Answer in natural language. Is Doorway (highlighted by a red box) further away or in front of Doorway (highlighted by a blue box)? Choose between the following options: further away or in front
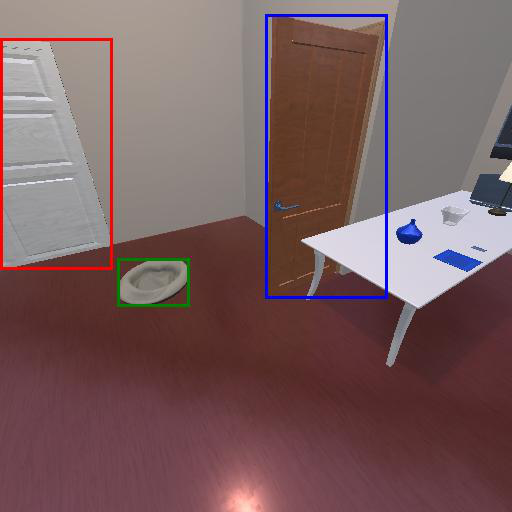
<answer>further away</answer>